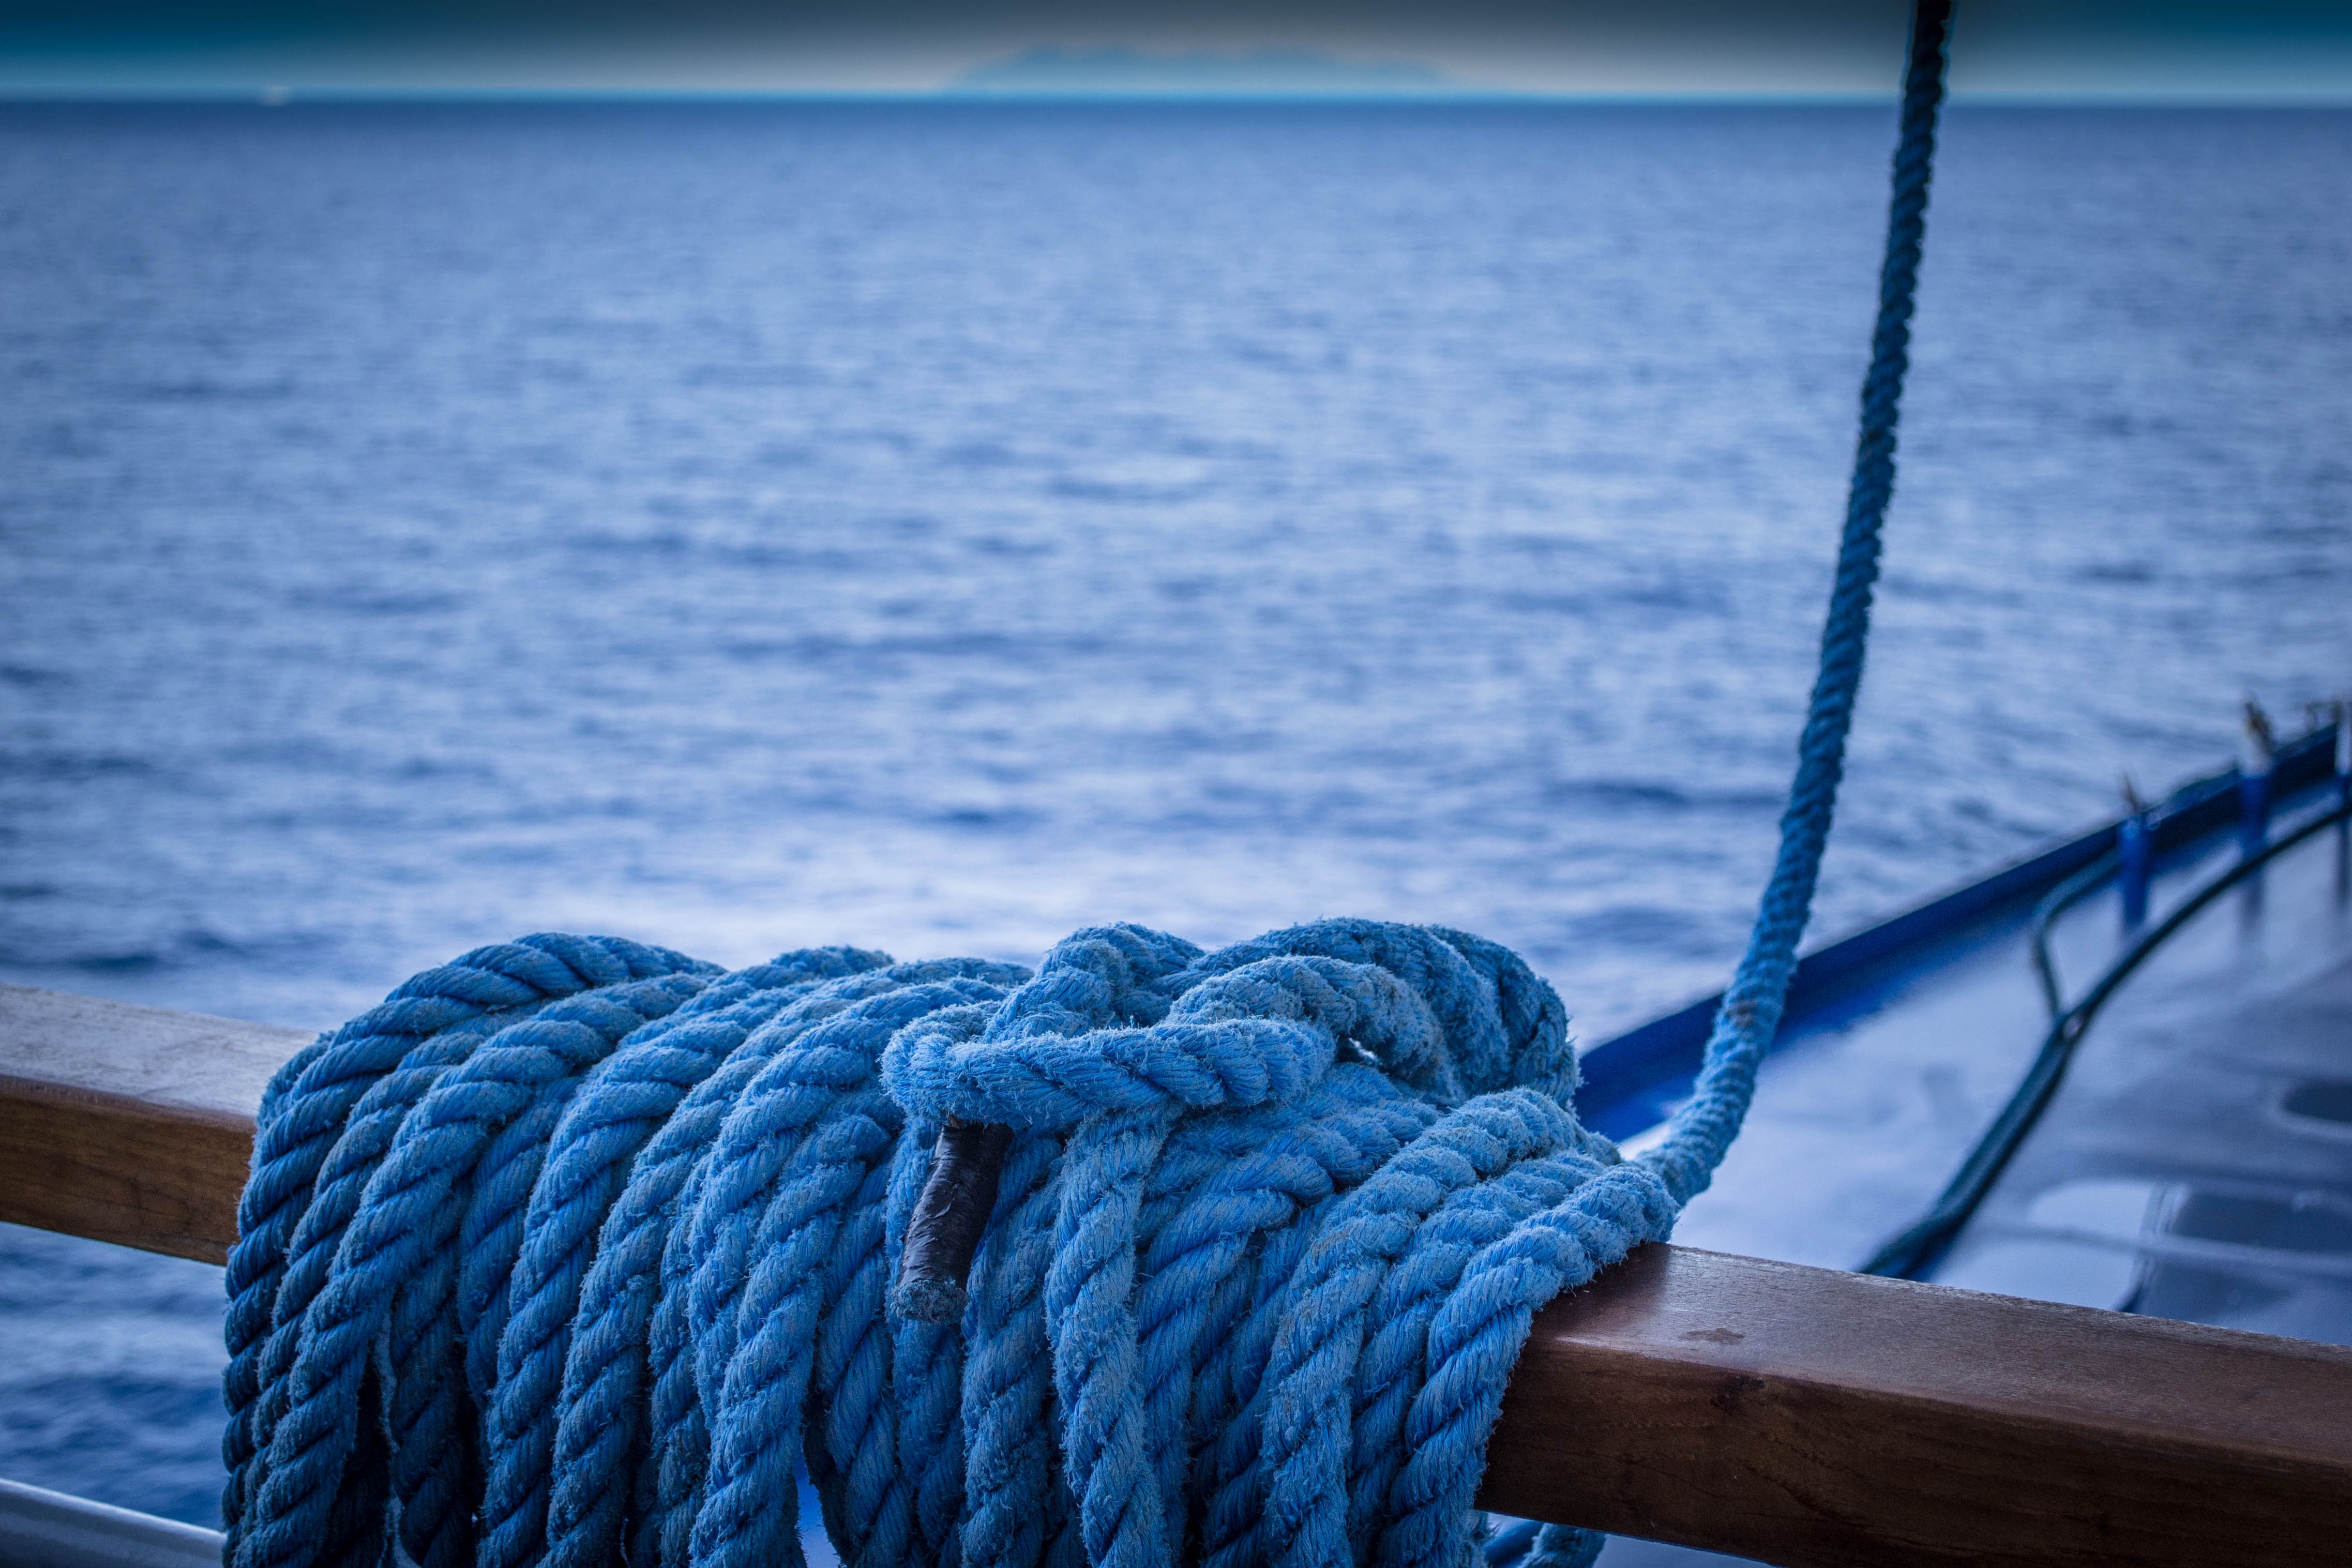
sea, water, ocean, rope, boat, wave, travel, vehicle, blue, hawser